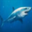
Label: shark